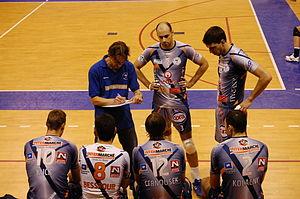
Equipe de volley d'Alès en Cévennes Volley-Ball, championnat de France de ligue A, saison 2009/2010 durant un temps mort. Luc Marquet, l'entraîneur donne des consignes à ses joueurs.
Le Club Alès en Cévennes Volley-Ball est un club français de volley-ball, fondé en 1982 par Jacques Jourdanney. Basé à Alès-en-Cévennes, le club avait une première vocation, en animant son quartier: CAQ, Club d'Animation de Quartier. C'est par la suite, que la dénomination connue du club, prendra forme. Au terme de la saison 2007-2008, le club gardois accède à la en Pro A, auréolé d'un titre de champion de France.